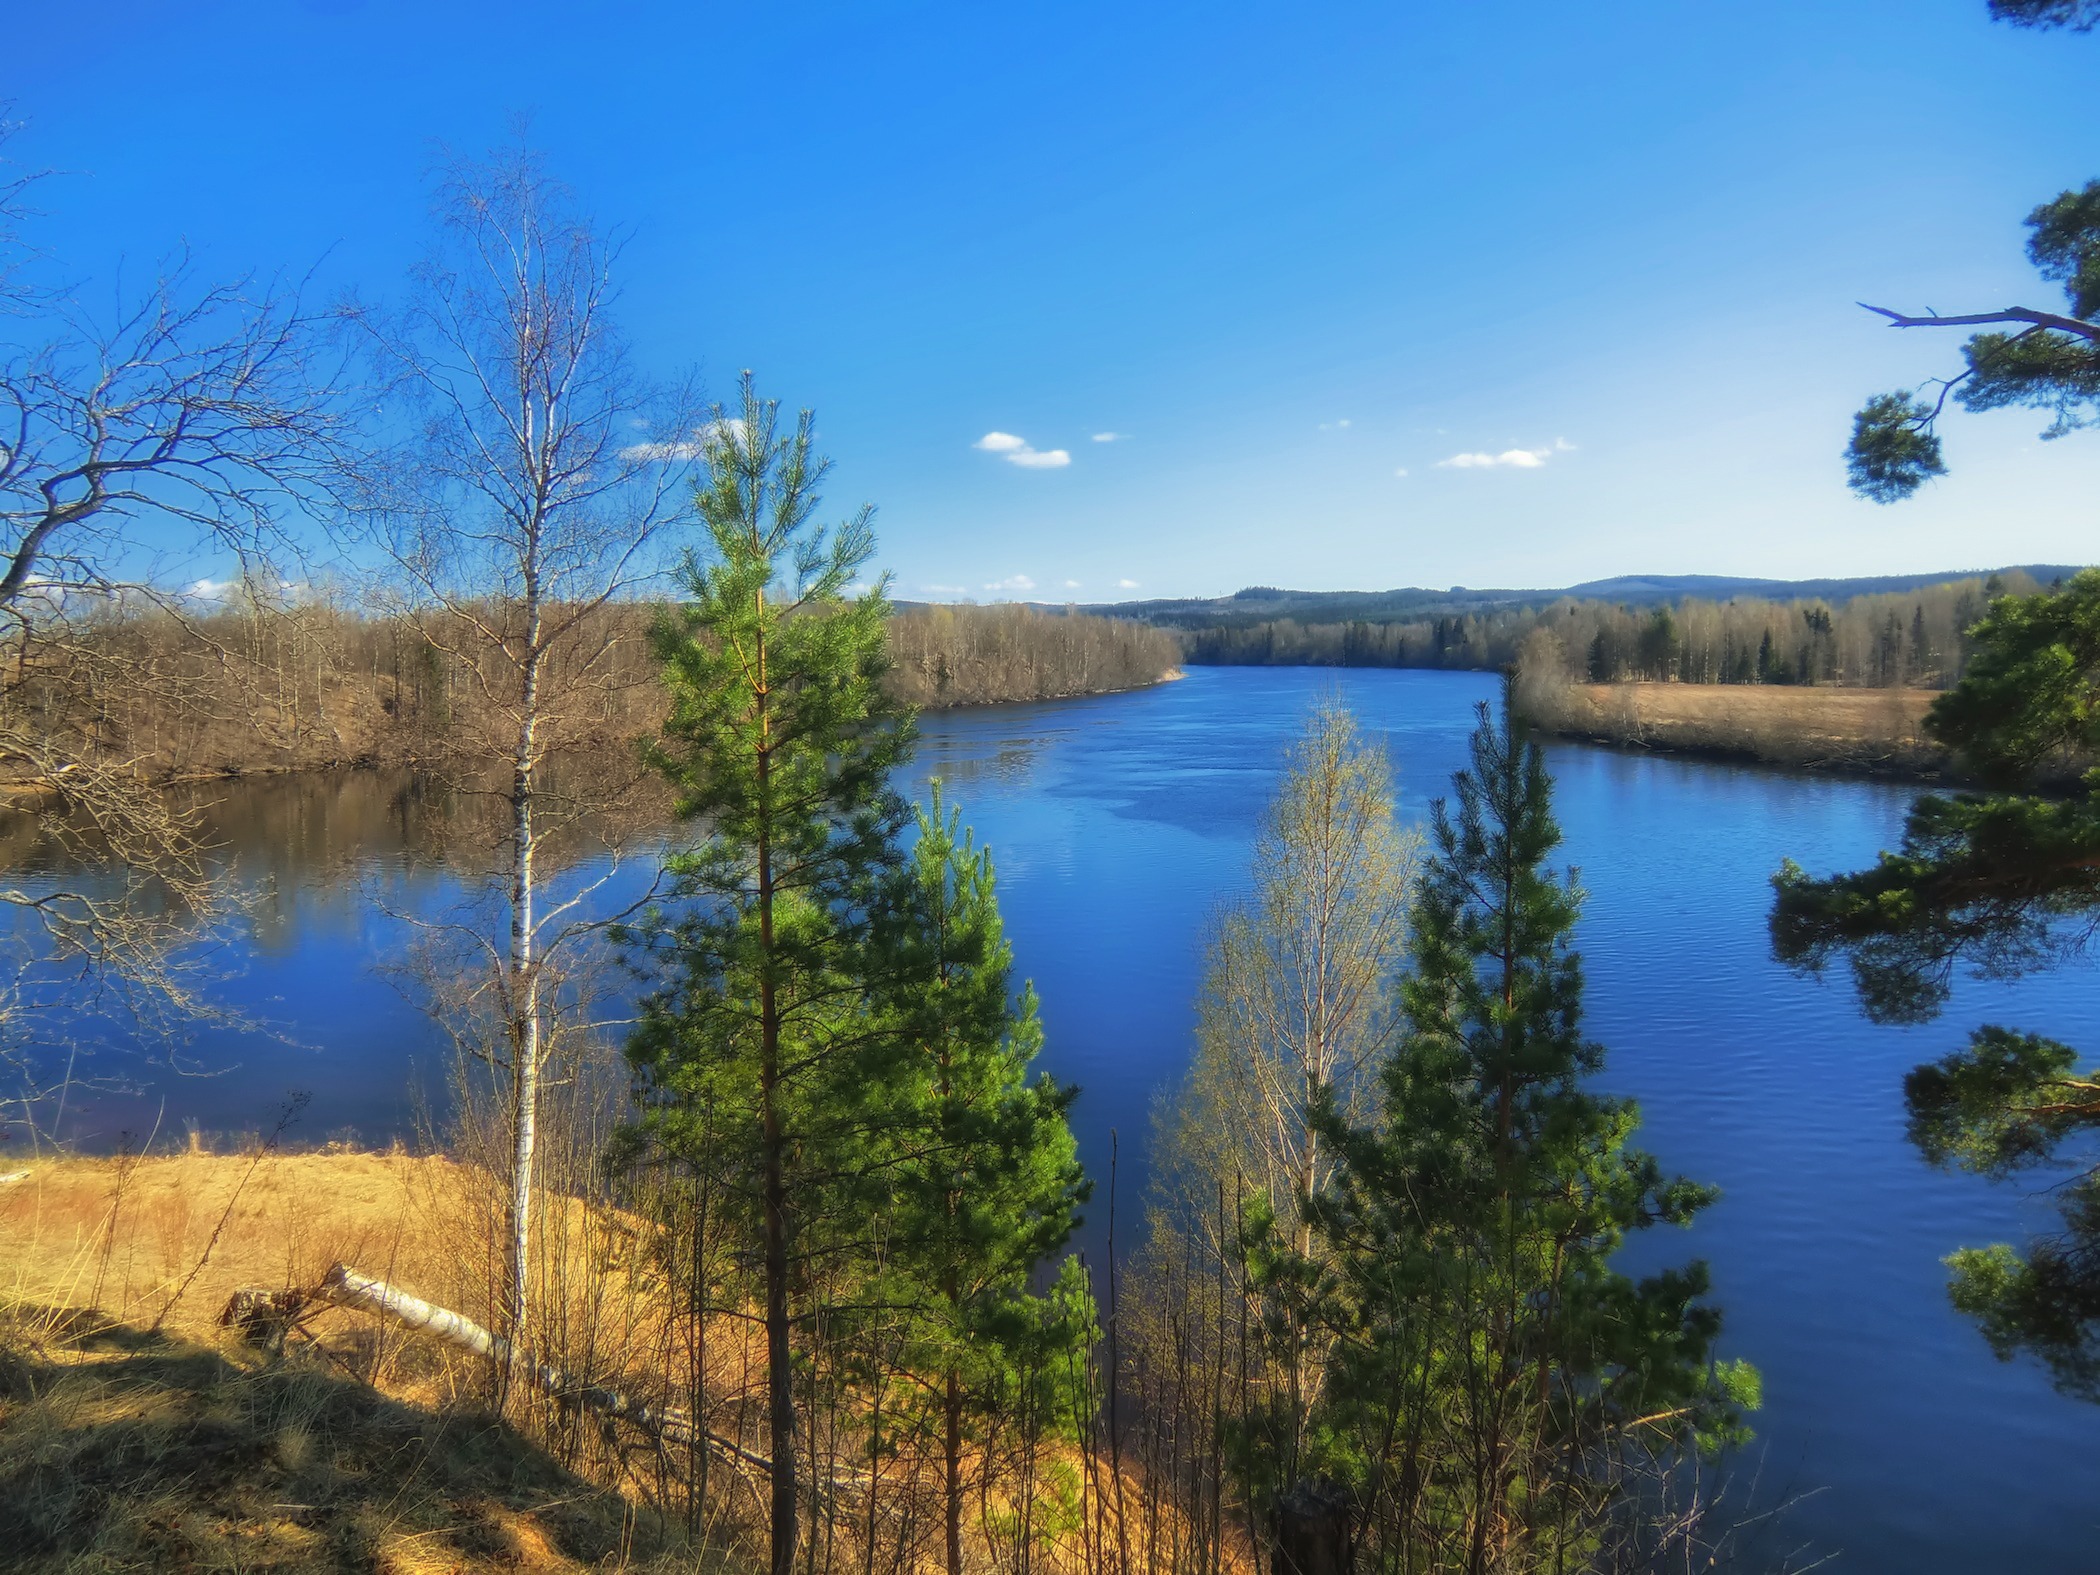
landscape, tree, nature, forest, wilderness, countryside, lake, river, pond, rural, reflection, scenic, reservoir, body of water, trees, woods, outside, sweden, wetland, reflections, loch, ecosystem